Ascension Cathedral (Veliko Tarnovo)

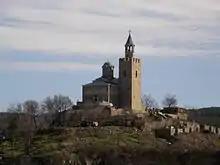
View of a medieval church and bell tower topping a hill surrounded by medieval ruins

The Patriarchal Cathedral of the Holy Ascension of God is located on top of the Tsarevets hill, overlooking the modern city of Veliko Tarnovo. The church was part of a group of buildings which constituted the seat of the Bulgarian Patriarchate and acted as the city and the country's main cathedral. The patriarchate on Tsarevets was a fortress of its own, with two defensive towers and an entrance on its west wall. The Patriarchal Cathedral stood in the middle of its courtyard.